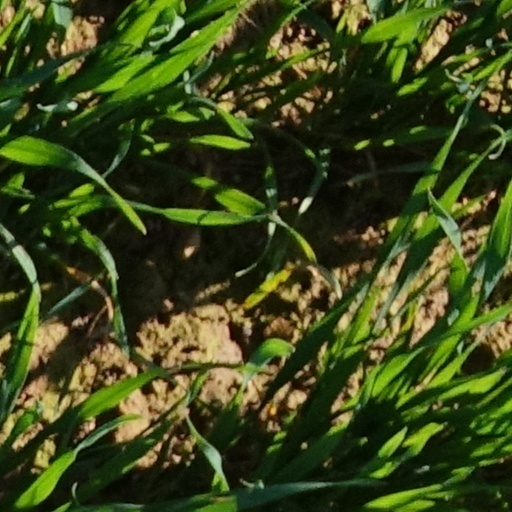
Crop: wheat